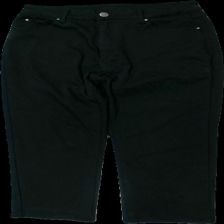
View: front
Type: Jeans
Category: Ladies
Brand: Not in the list
Brand text on label: casual wear
Colors: Black, Red, White
Material: 72% bomull 24% polyester 4% elastan
Pattern: Other
Cut: Tight
Size: 40
Season: All
Price range: <50
Recommended usage: Reuse
Description: svarta jeans